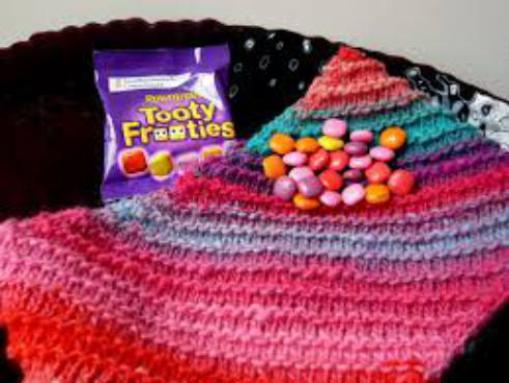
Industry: Food